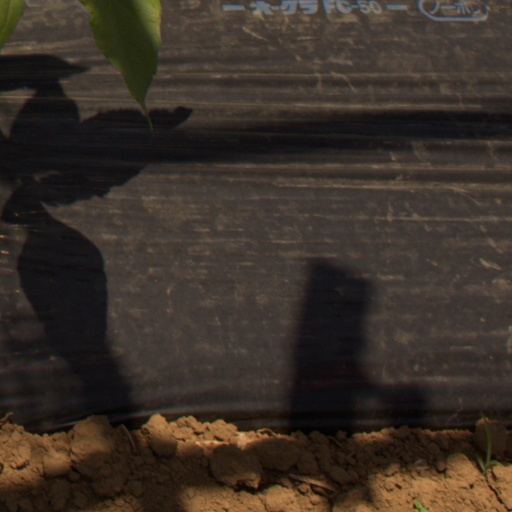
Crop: Jerusalem artichoke